McLaren MP4-25

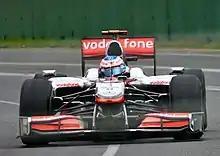
Jenson Button won the , in the MP4-25's second race.

In Australia, Button was the first to come in for slick tyres on a damp but drying track, which lifted him to second place after the other drivers had pitted. He inherited the lead when Sebastian Vettel retired with brake problems and maintained the position to the end of the race without changing his tyres again. Hamilton finished sixth after a controversial weekend both on and off the track.